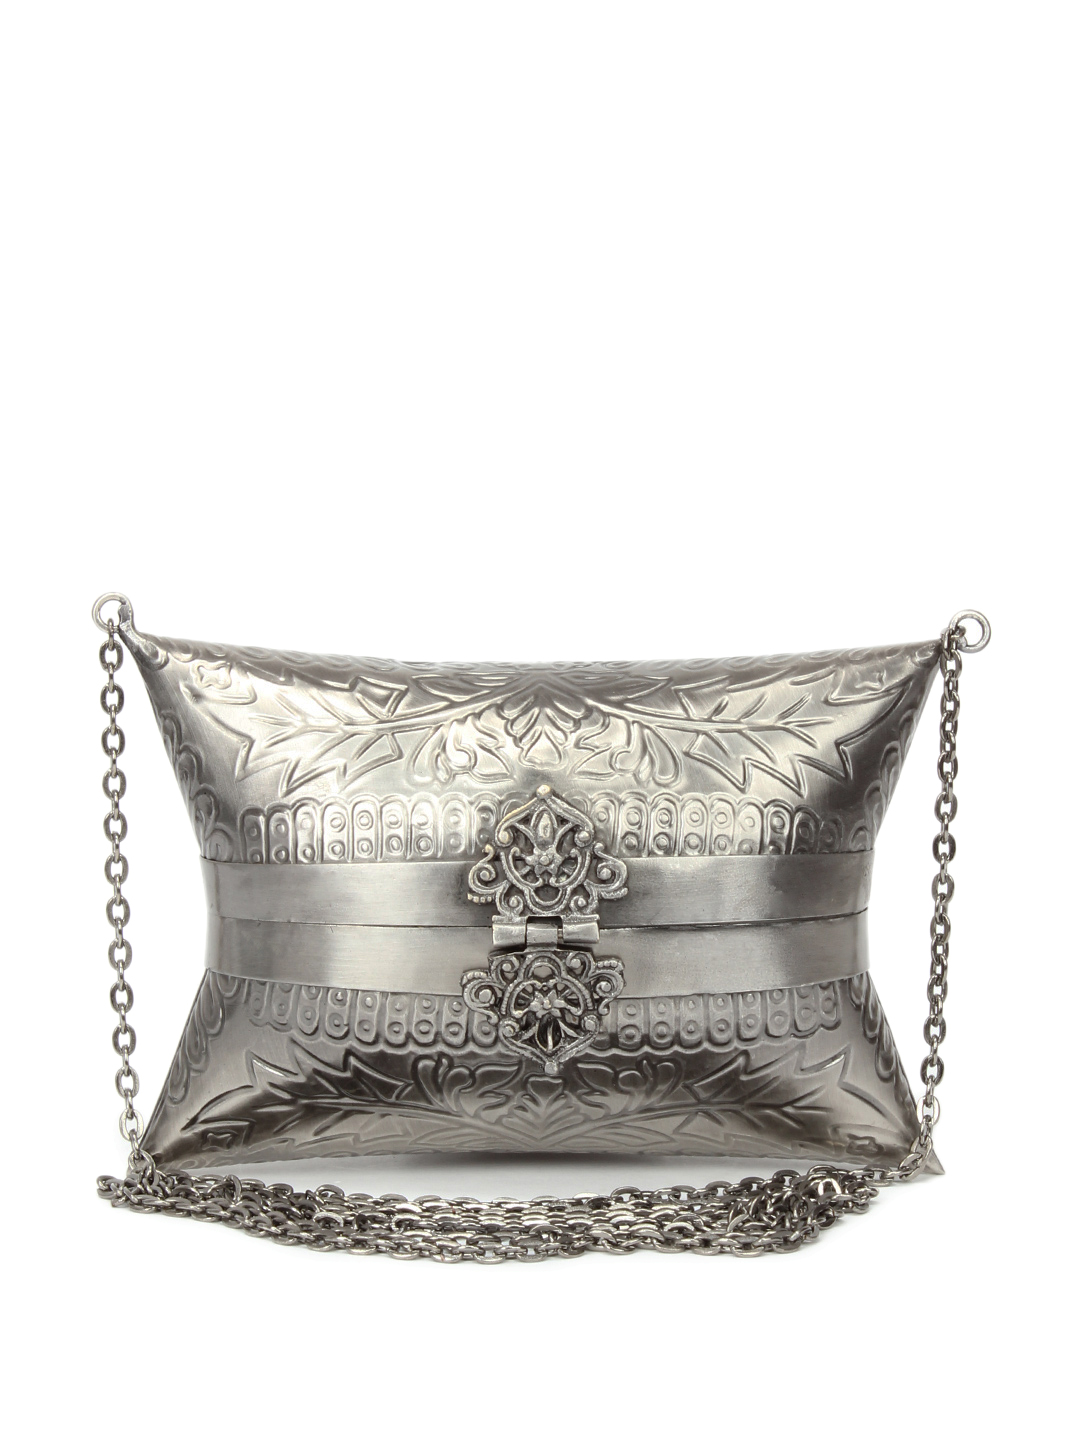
Yelloe Antique Metal Box Purse
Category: Accessories / Bags / Clutches
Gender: Women
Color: Grey
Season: Summer 2012
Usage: Casual